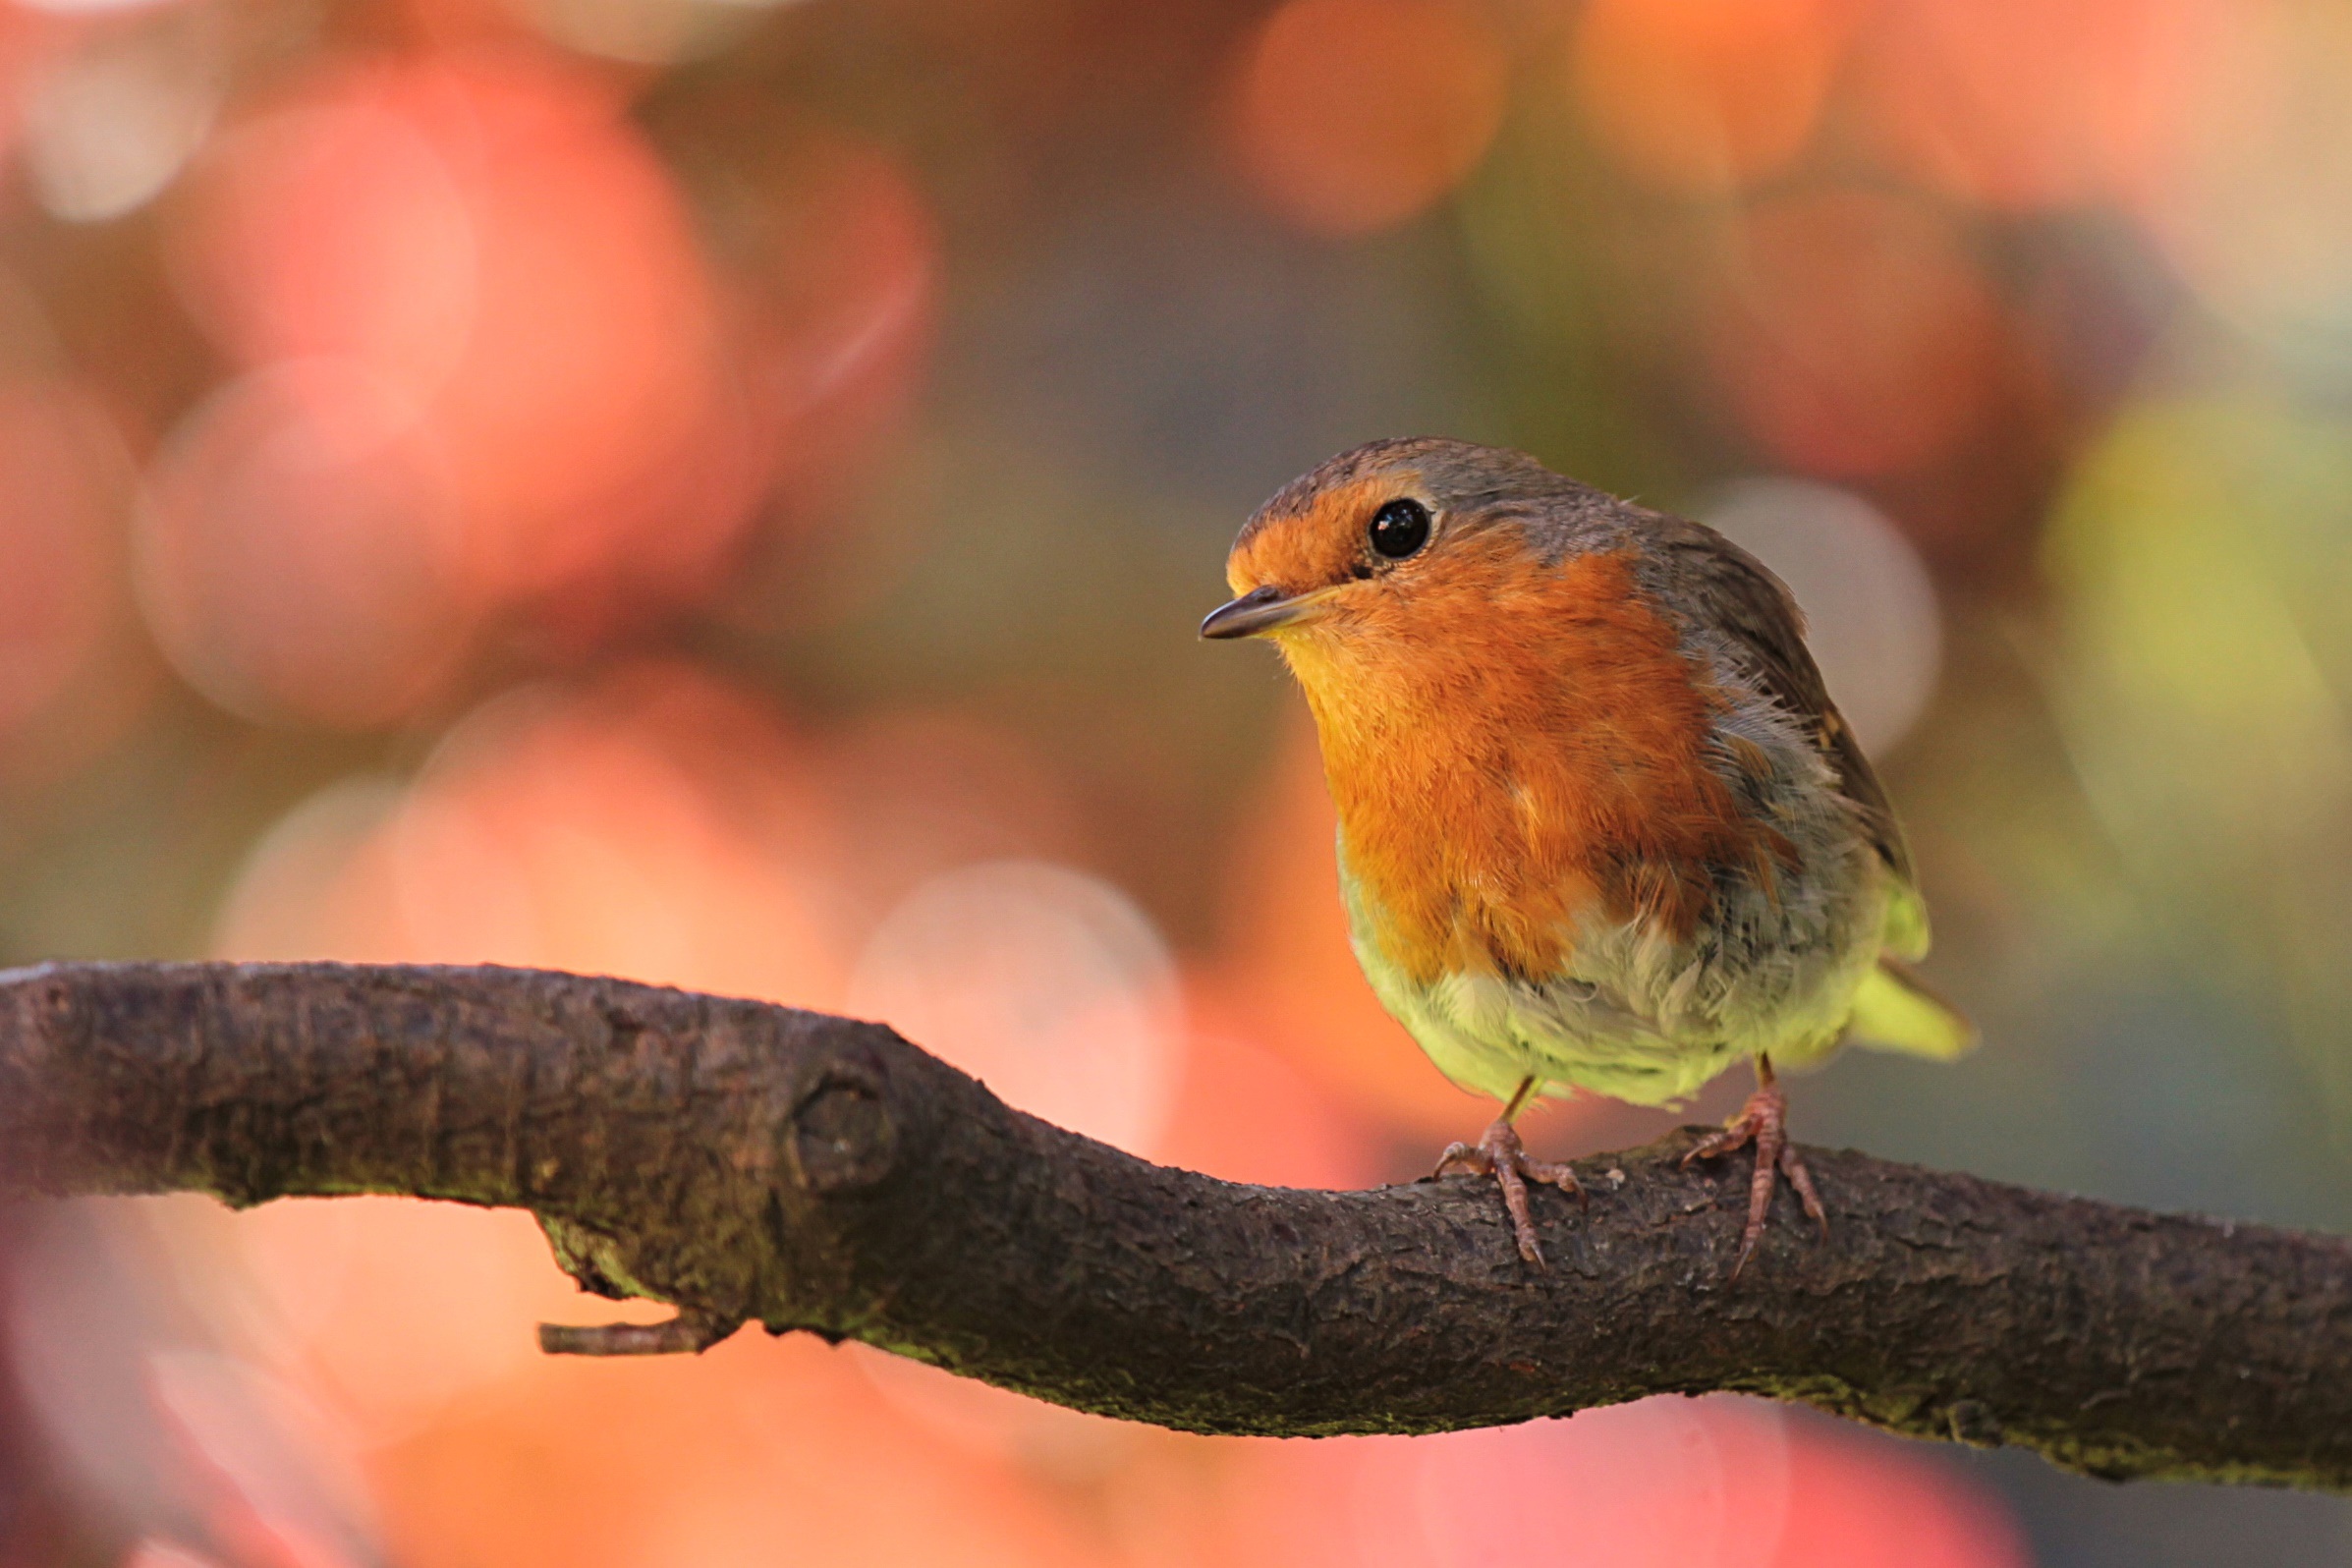
nature, branch, bird, flower, wildlife, beak, robin, fauna, close up, vertebrate, finch, macro photography, in the garden, old world flycatcher, on branch, perching bird, european robin